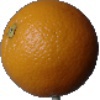
Label: Orange 1